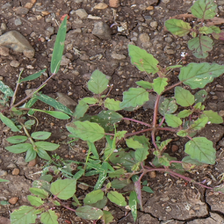
Weed species: Punarnava _(Boerhaavia diffusa)